Uwe Krupp

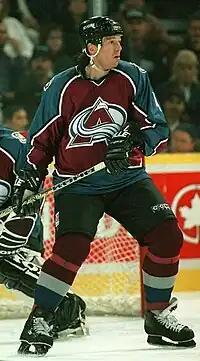
Krupp playing for the Colorado Avalanche at Northlands Coliseum in 1997

Krupp steadily improved as a mobile, puck-moving defenceman, increasing his point totals each year with the Sabres. In the 1990–91 season, he participated in the NHL All-Star game, the second German-born player to do so after Walt Tkaczuk. On 25 October 1991, the Sabres traded Krupp and Pierre Turgeon to the New York Islanders for Pat LaFontaine and Randy Wood. Krupp quickly settled with the Islanders, finishing second in scoring among defencemen behind Tom Kurvers, with 35 points in 59 games.